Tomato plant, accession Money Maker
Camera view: bottom (45 deg); turntable rotation: 90 degrees
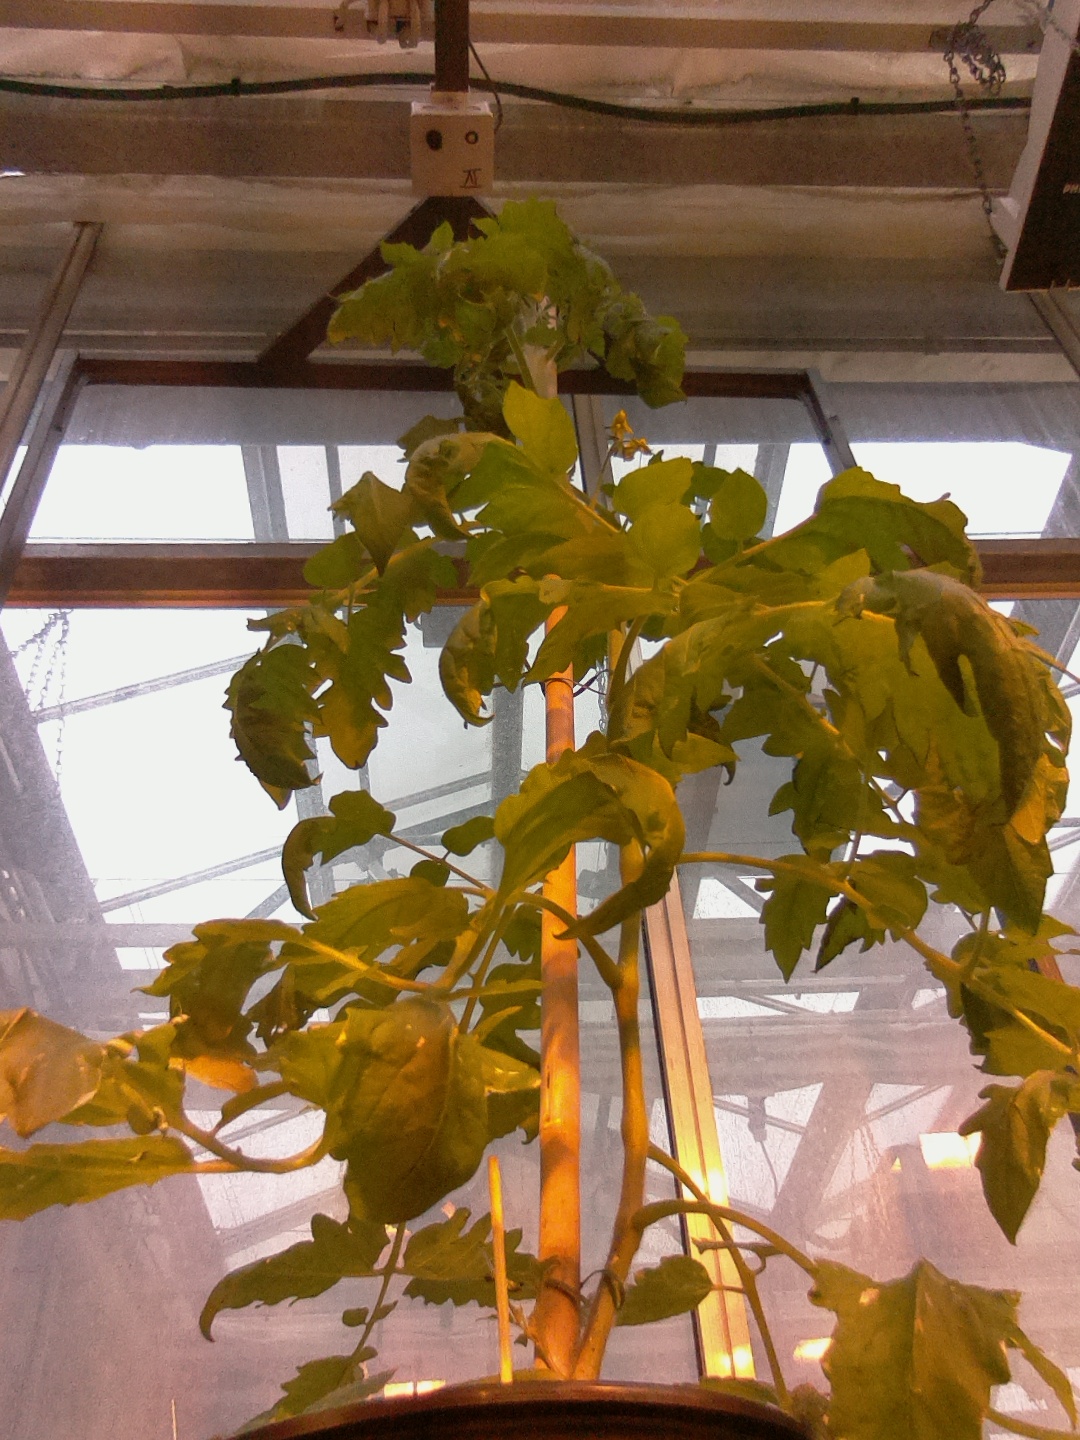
BBCH growth stage 68: Full flowering, 80%-90% of flowers open, more petals falling